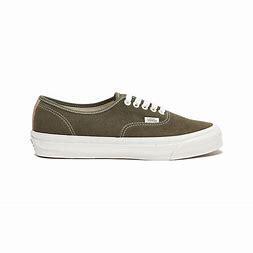
Brand: Vans
Model: UA OG Authentic LX